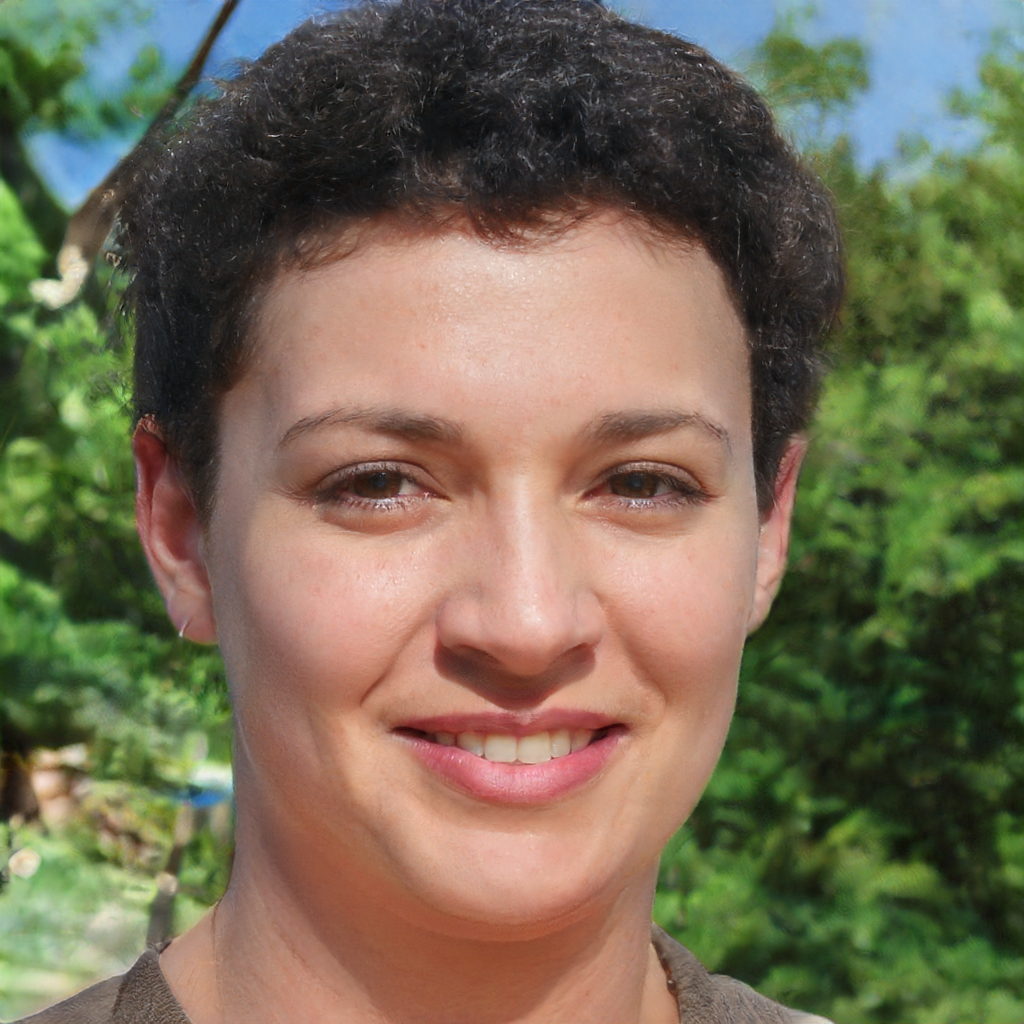
Label: Colored